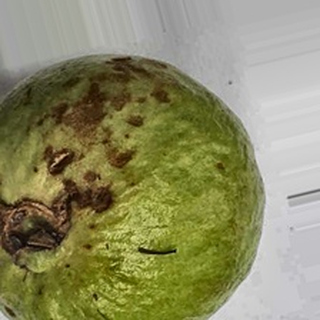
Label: guava_anthracnose